Pokémon Duel

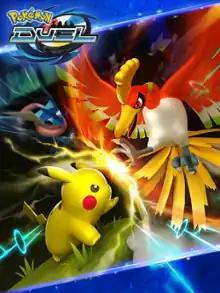

was a free-to-play digital board game developed by HEROZ and published by The Pokémon Company. The game was a mobile game adaptation of the "Pokémon Trading Figure Game", a board game published in 2007 that used Pokémon action figures as game pieces. The game was developed out of a desire to bring the "Trading Figure Game" to Japanese audiences, as the board game had only been released overseas. Significant effort went into making sure the game was understandable to those unfamiliar with the game. This also led to the development of an in-game AI, which the player can use to gain advice on what move they should make.